Fritz Schider

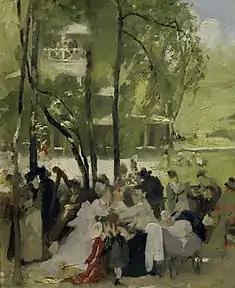
The Chinese Tower of Munich

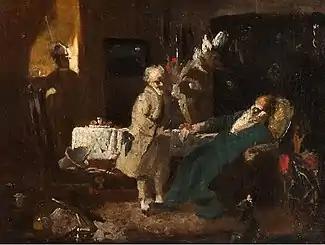
The Doctor's Visit, or The Imaginary Illness

Fritz Schider or Schieder (13 February 1846, Salzburg - 15 March 1907, Basel) was an Austrian painter, engraver and art teacher.